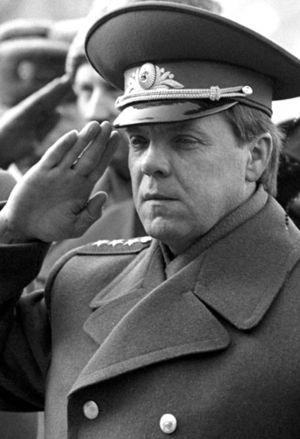
Boris Vsevolodovitch Gromov, né le 7 novembre 1943 à Saratov, est un militaire et homme politique soviétique puis russe.